Colli Aminei

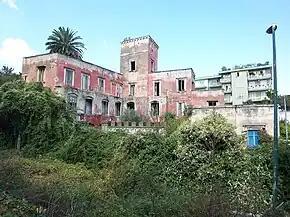
Torre Caselli, country house of the Marquis Caselli in the Colli Aminei, now in ruins. The last inhabitant was the painter Antonio Berté (until the early 1990s).

Open mining, albeit in reduced form, continues today. The caves and the latomie are instead abandoned, although presenting a significant tourist potential as finds of industrial archaeology and for the natural context in which they are inserted.